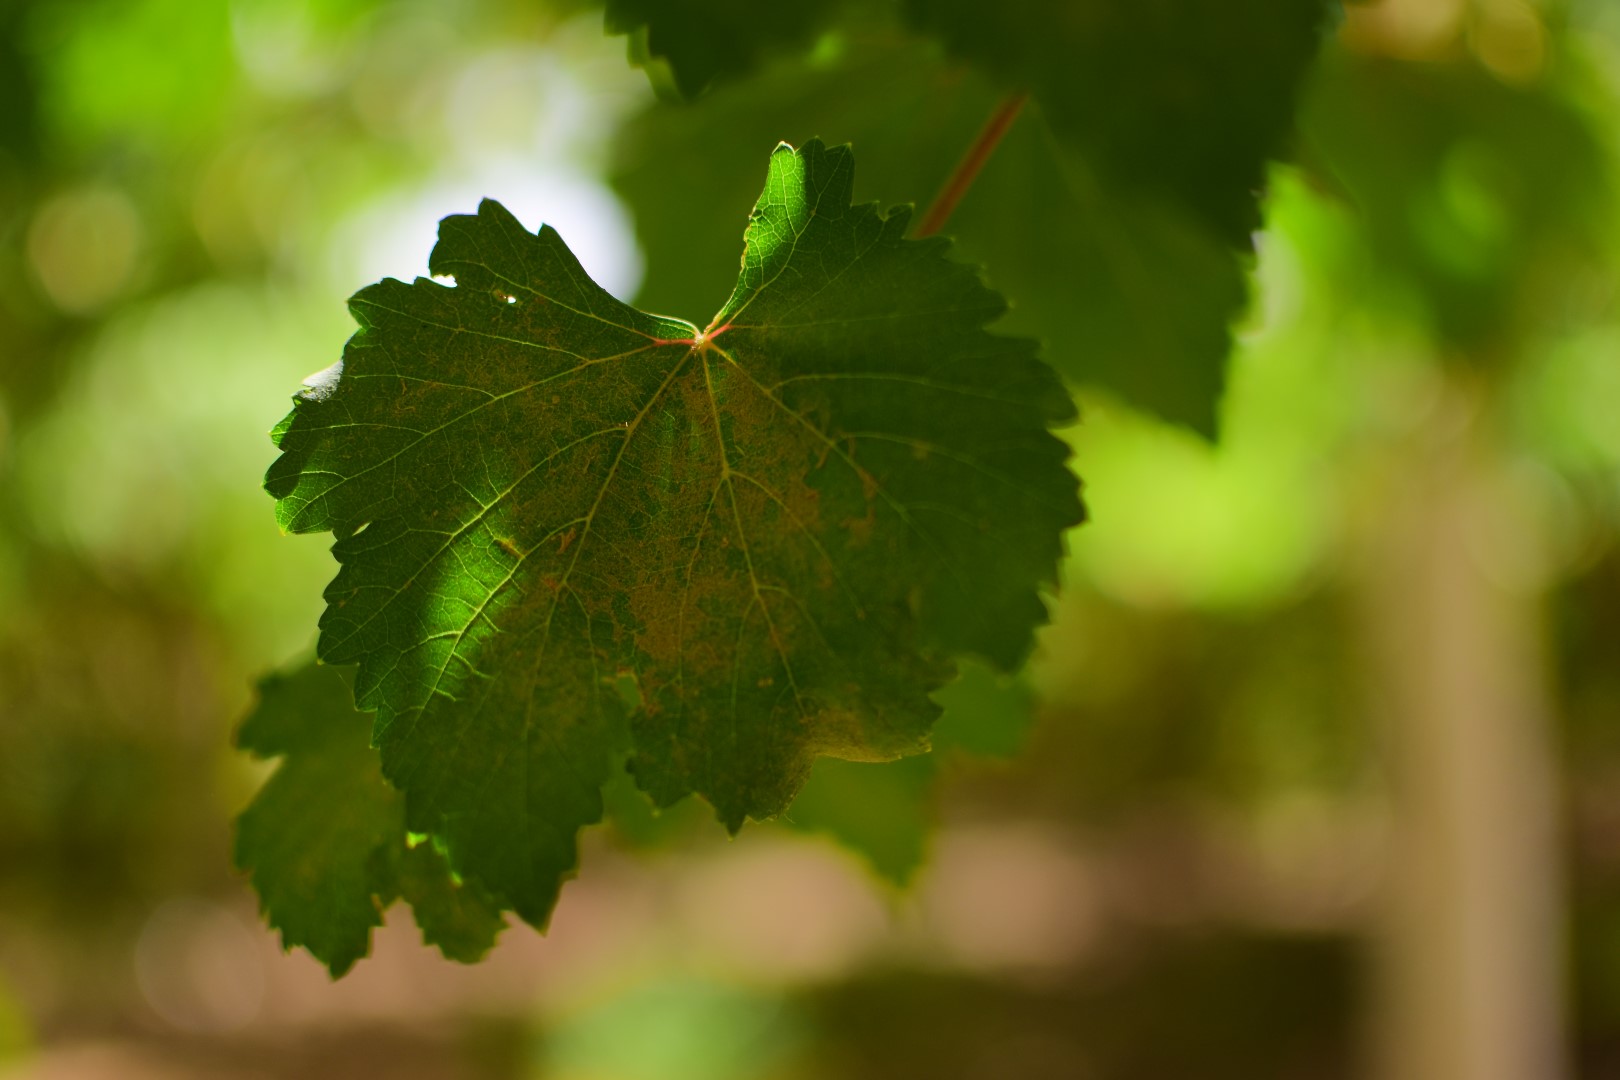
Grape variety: Kamali